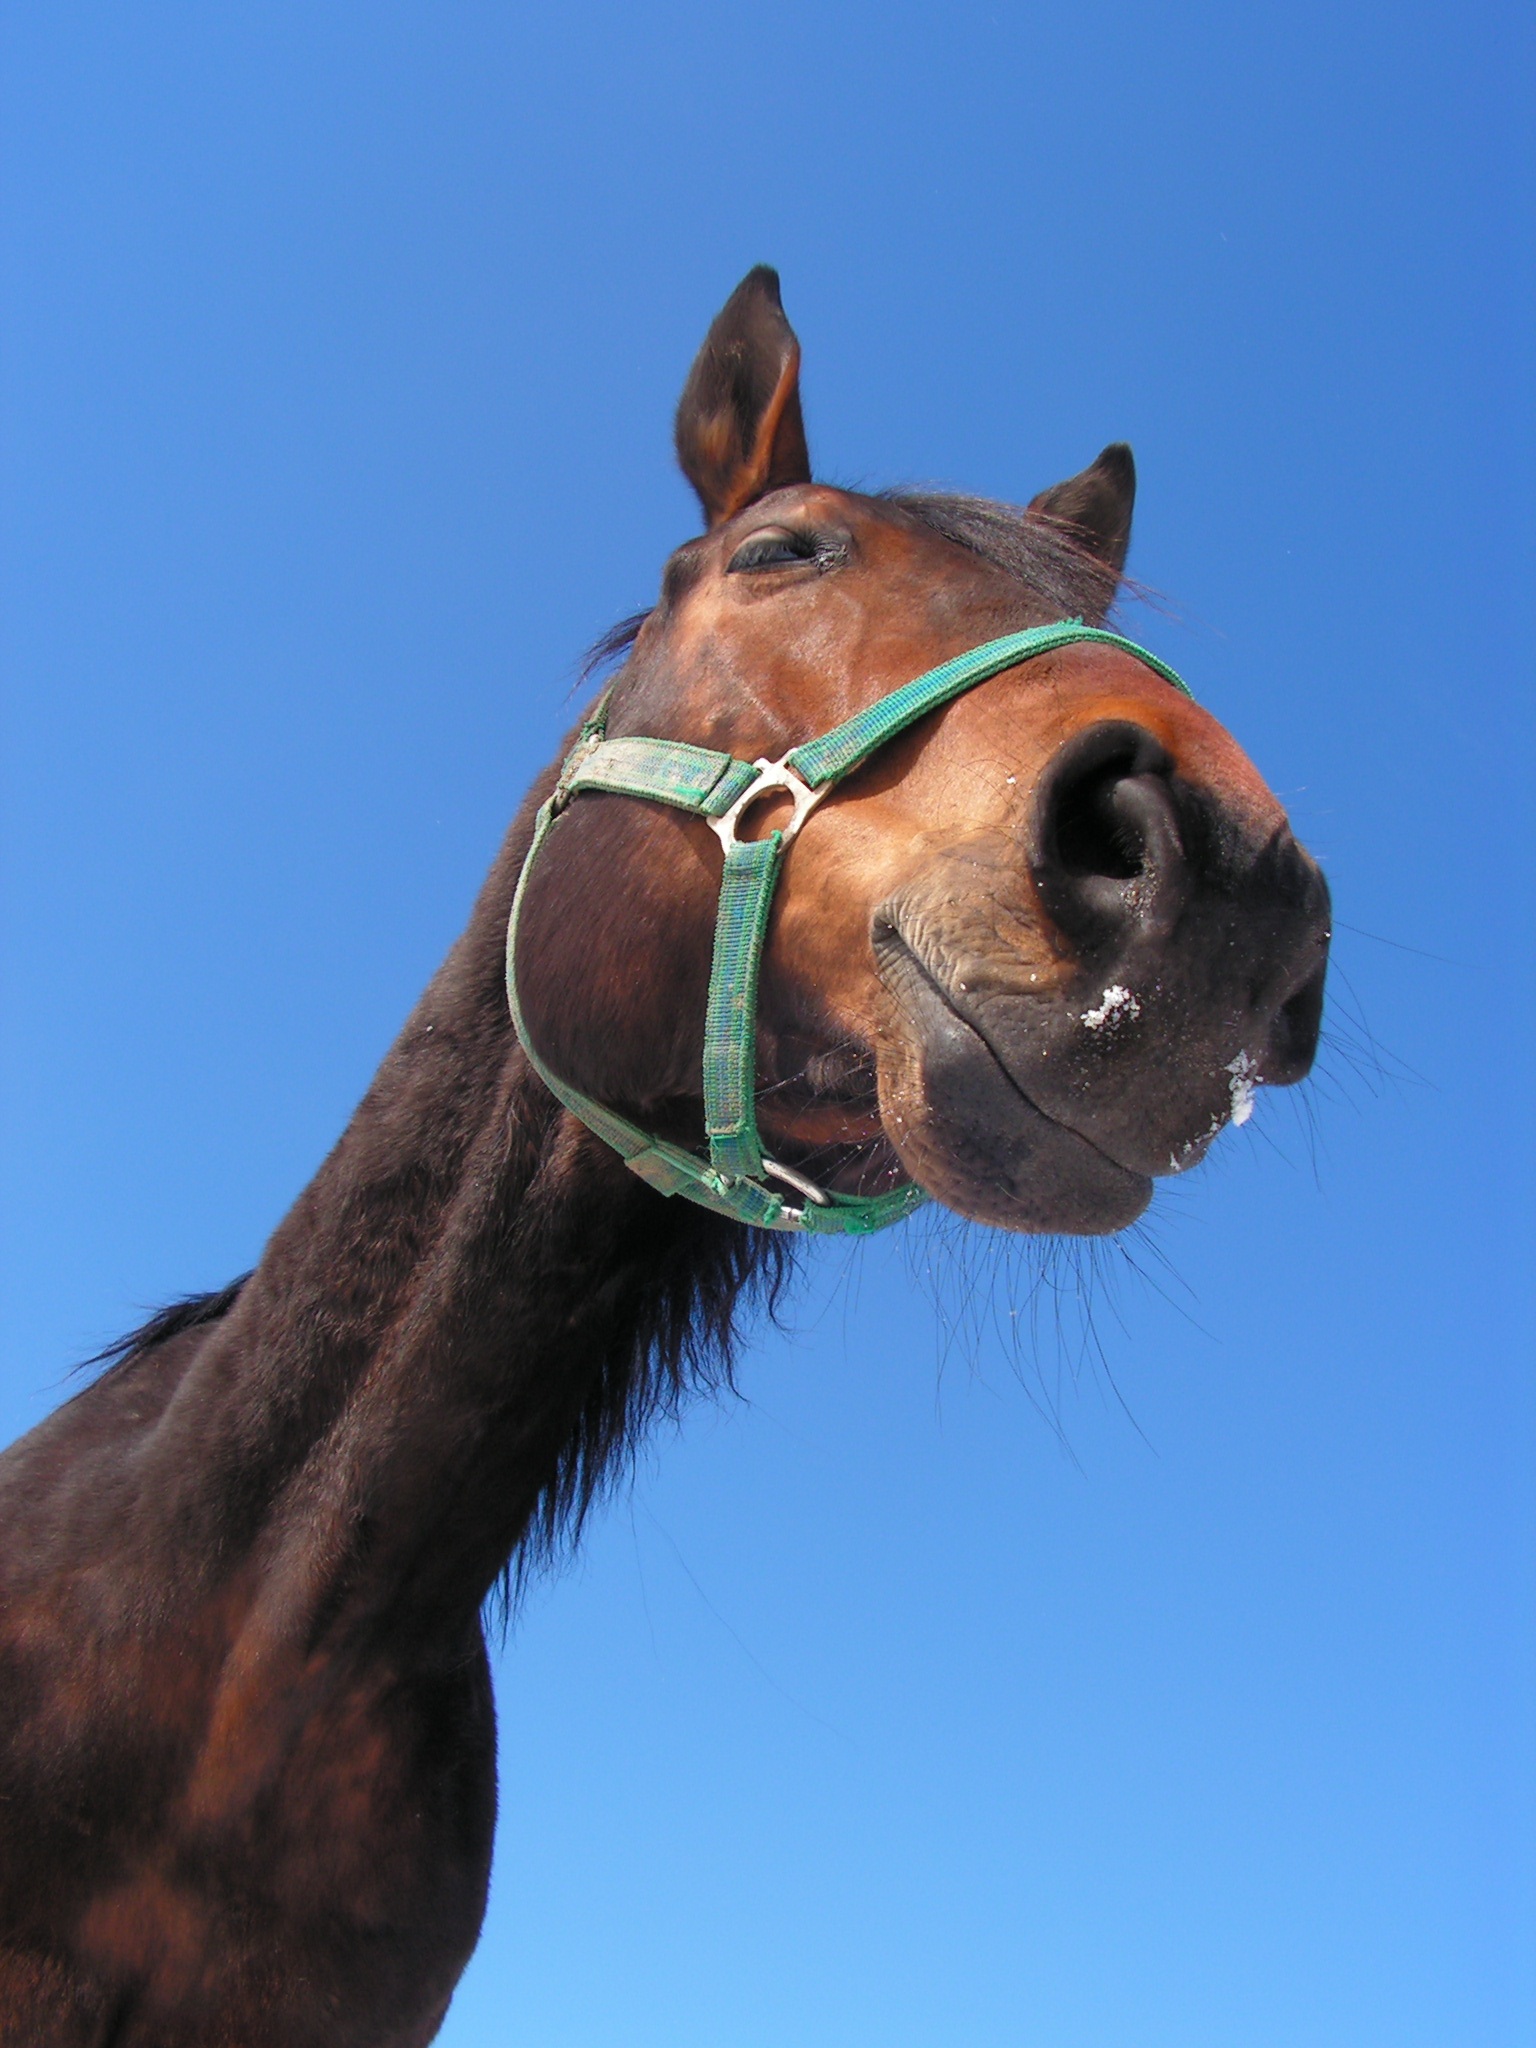
portrait, camel, heaven, horse, bay, mammal, stallion, mane, fauna, giraffe, nose, head, vertebrate, mare, halter, giraffidae, pack animal, horse like mammal, mustang horse